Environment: real
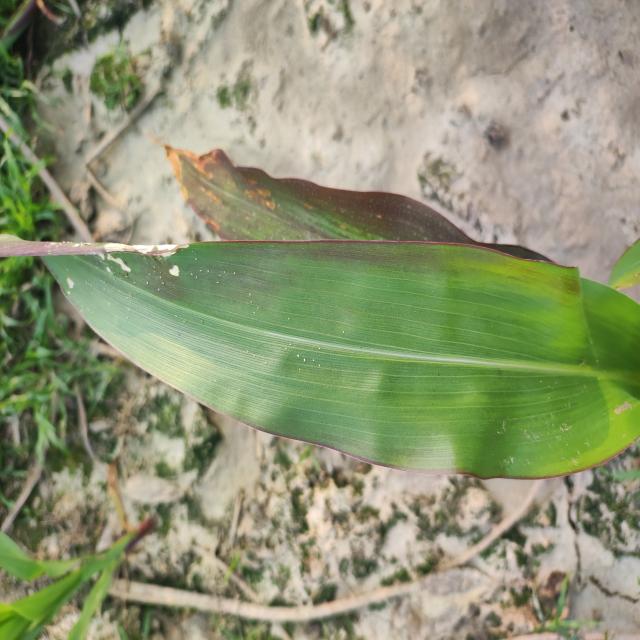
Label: phosphorus_deficiency